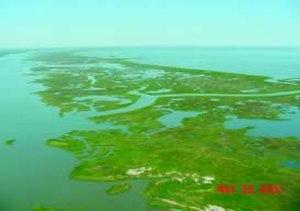
Le lac Borgne est une lagune de Louisiane, États-Unis, juste à l'est de La Nouvelle-Orléans. Il s'ouvre dans le golfe du Mexique, dont il forme une baie depuis que l'érosion a emporté une bonne partie de la barrière qui les séparait. Il fait partie d'un système de lacs et de marécages qui longent la sortie est du delta du Mississippi et dont font partie les lacs Maurepas et Pontchartrain. Les trois lacs couvrent 55 % de ce bassin.